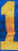
Number: 1